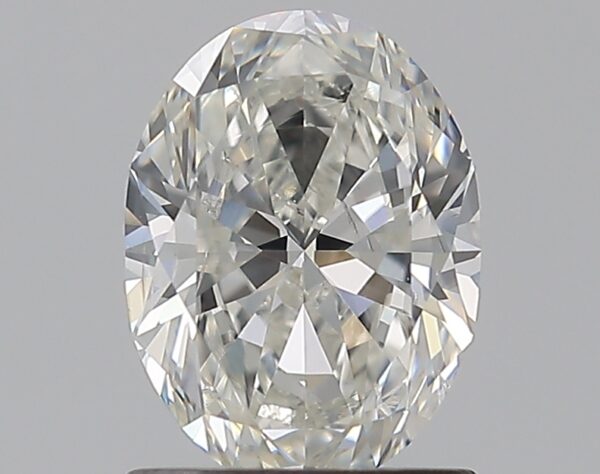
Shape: oval
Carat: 1
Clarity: SI1
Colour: H
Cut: EX
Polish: EX
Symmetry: VG
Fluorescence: N
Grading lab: GIA
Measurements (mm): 7.52 x 5.6 x 3.42